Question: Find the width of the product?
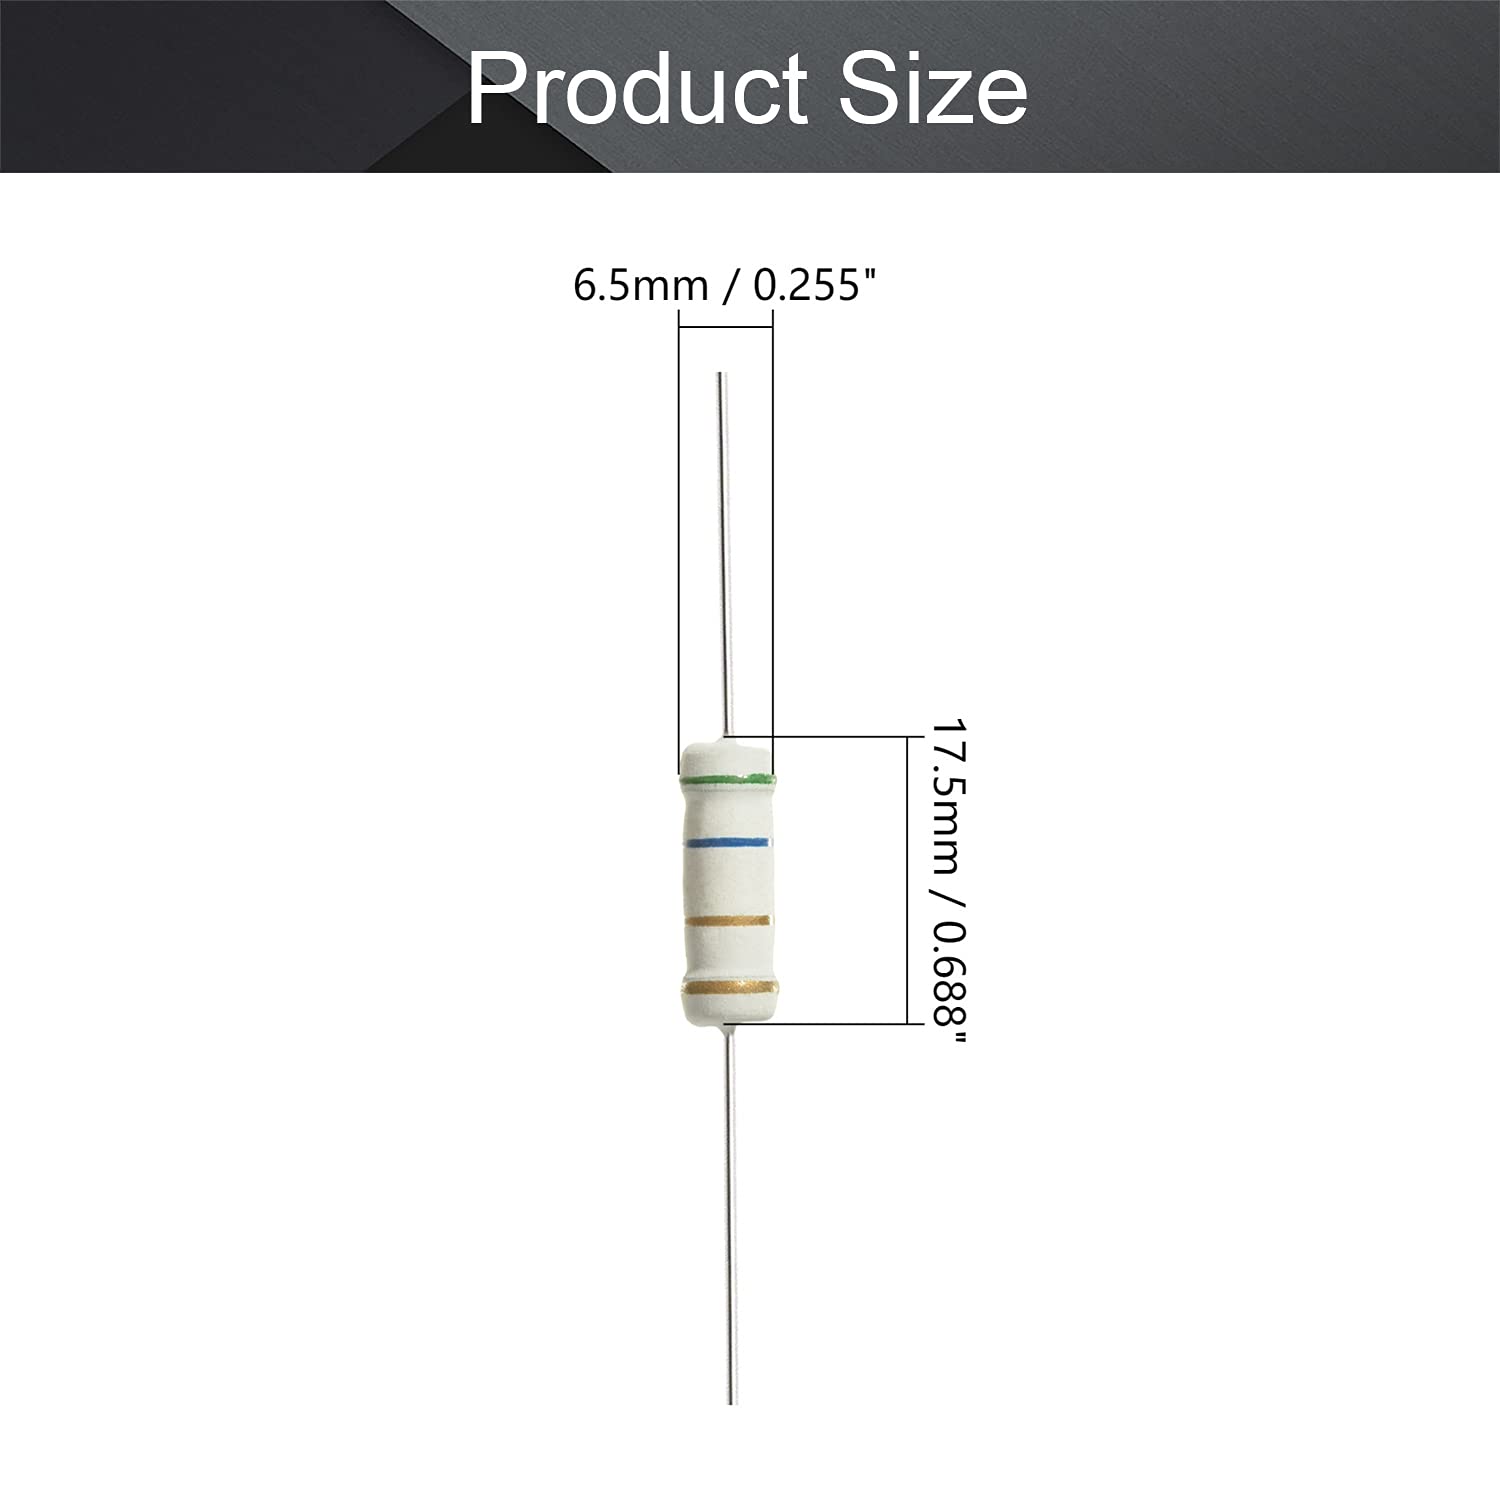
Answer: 0.255 inch